Fort Barrington, Antigua and Barbuda

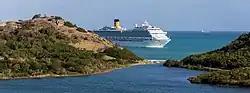
Remains of Fort Barrington on Goat Hill (left), with cruise ship passing behind it

Fort Barrington (previously Goat Hill Fort, Cripplegate Battery, and Queen’s Battery) is a historic military fort in Antigua and Barbuda. It is located on Goat Hill in St. John's, Antigua, at the western entrance to St. John's Harbor. The fort was built in 1779, and was named for Admiral Samuel Barrington. Remains of the fort include a circular battery, small magazine, and barracks.